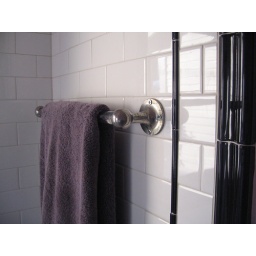
only thing left in bathroom original to house